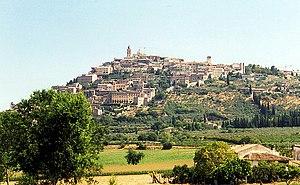
Trevi est une commune italienne d'environ 8 300 habitants, située dans la province de Pérouse, dans la région Ombrie, en Italie centrale. Le village a obtenu le label des Plus Beaux Bourgs d'Italie.
L'association I Borghi più belli d'Italia est née en mars 2001 sous l'impulsion de Conseil du tourisme de l'ANCI.